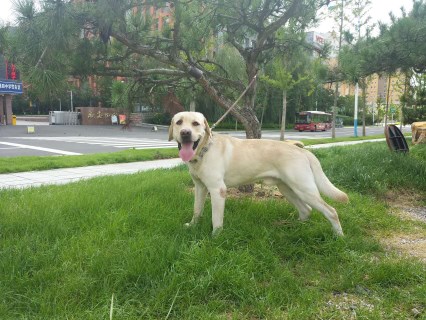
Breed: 3580-n000122-Labrador_retriever